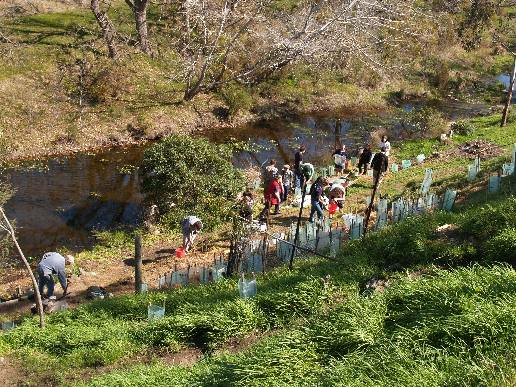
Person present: Yes